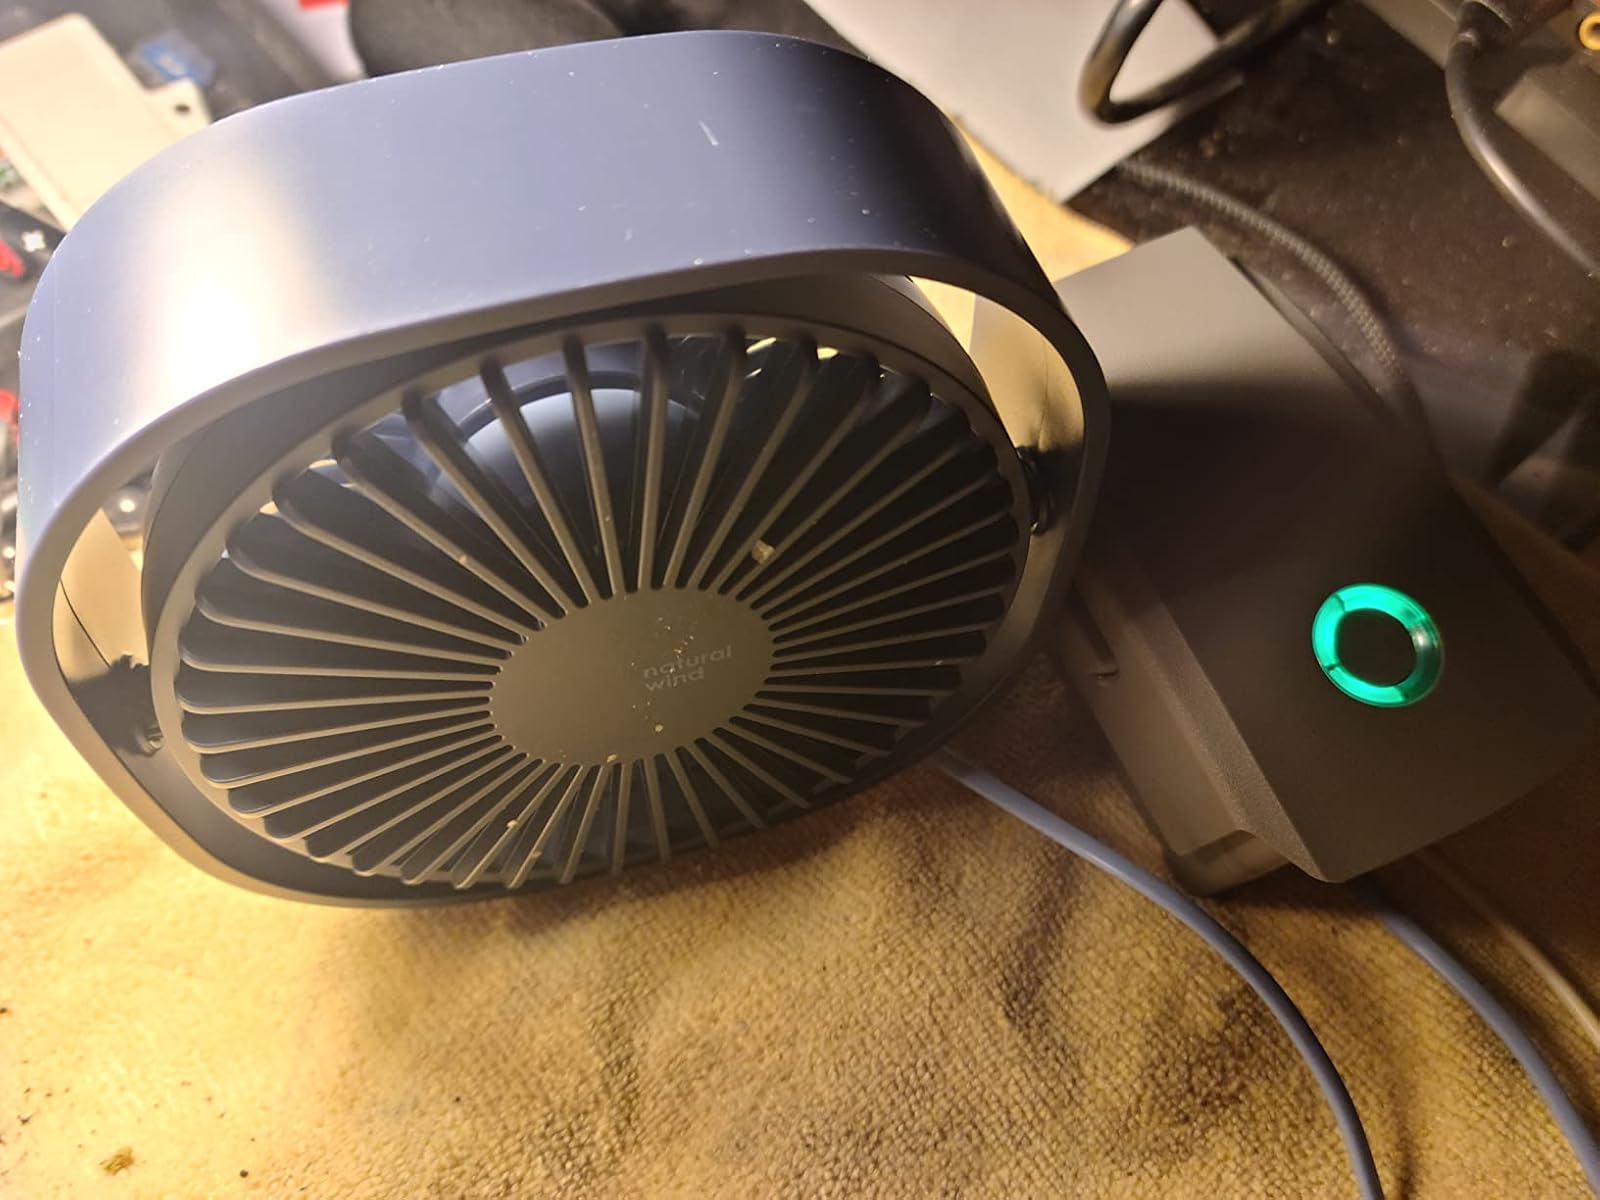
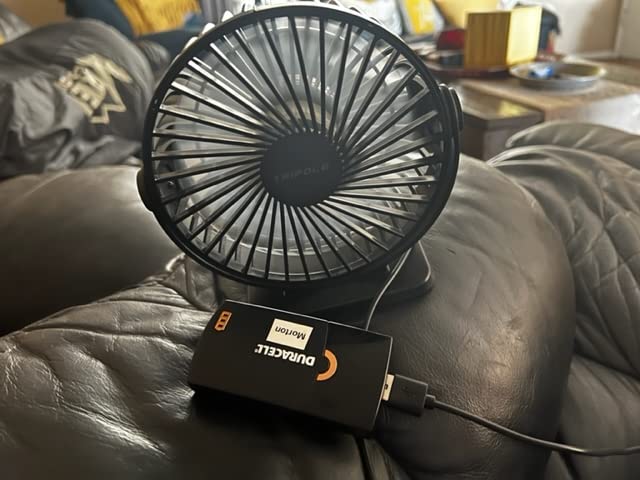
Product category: fan
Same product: no